Camilo Cienfuegos

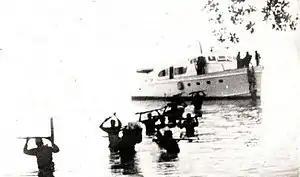
Cuban guerrillas disembarking after the Landing of the Granma

After the landing of the Granma on 2 December 1956, 26 July Movement made its way into the Sierra Maestra, where they were by the Cuban National Army on 5 December. Many of the guerrillas were captured and killed, forcing the rest to escape into the mountains. Cienfuegos' small group wandered around the area for days, eventually being pointed in Castro's direction by local peasants. He found himself to be one of only twelve men that had survived the initial expedition.